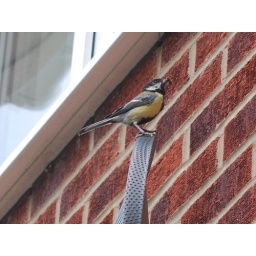
Sitting on the sky dish waiting to go into the nest to feed the chicks,the nest box is just above his head.